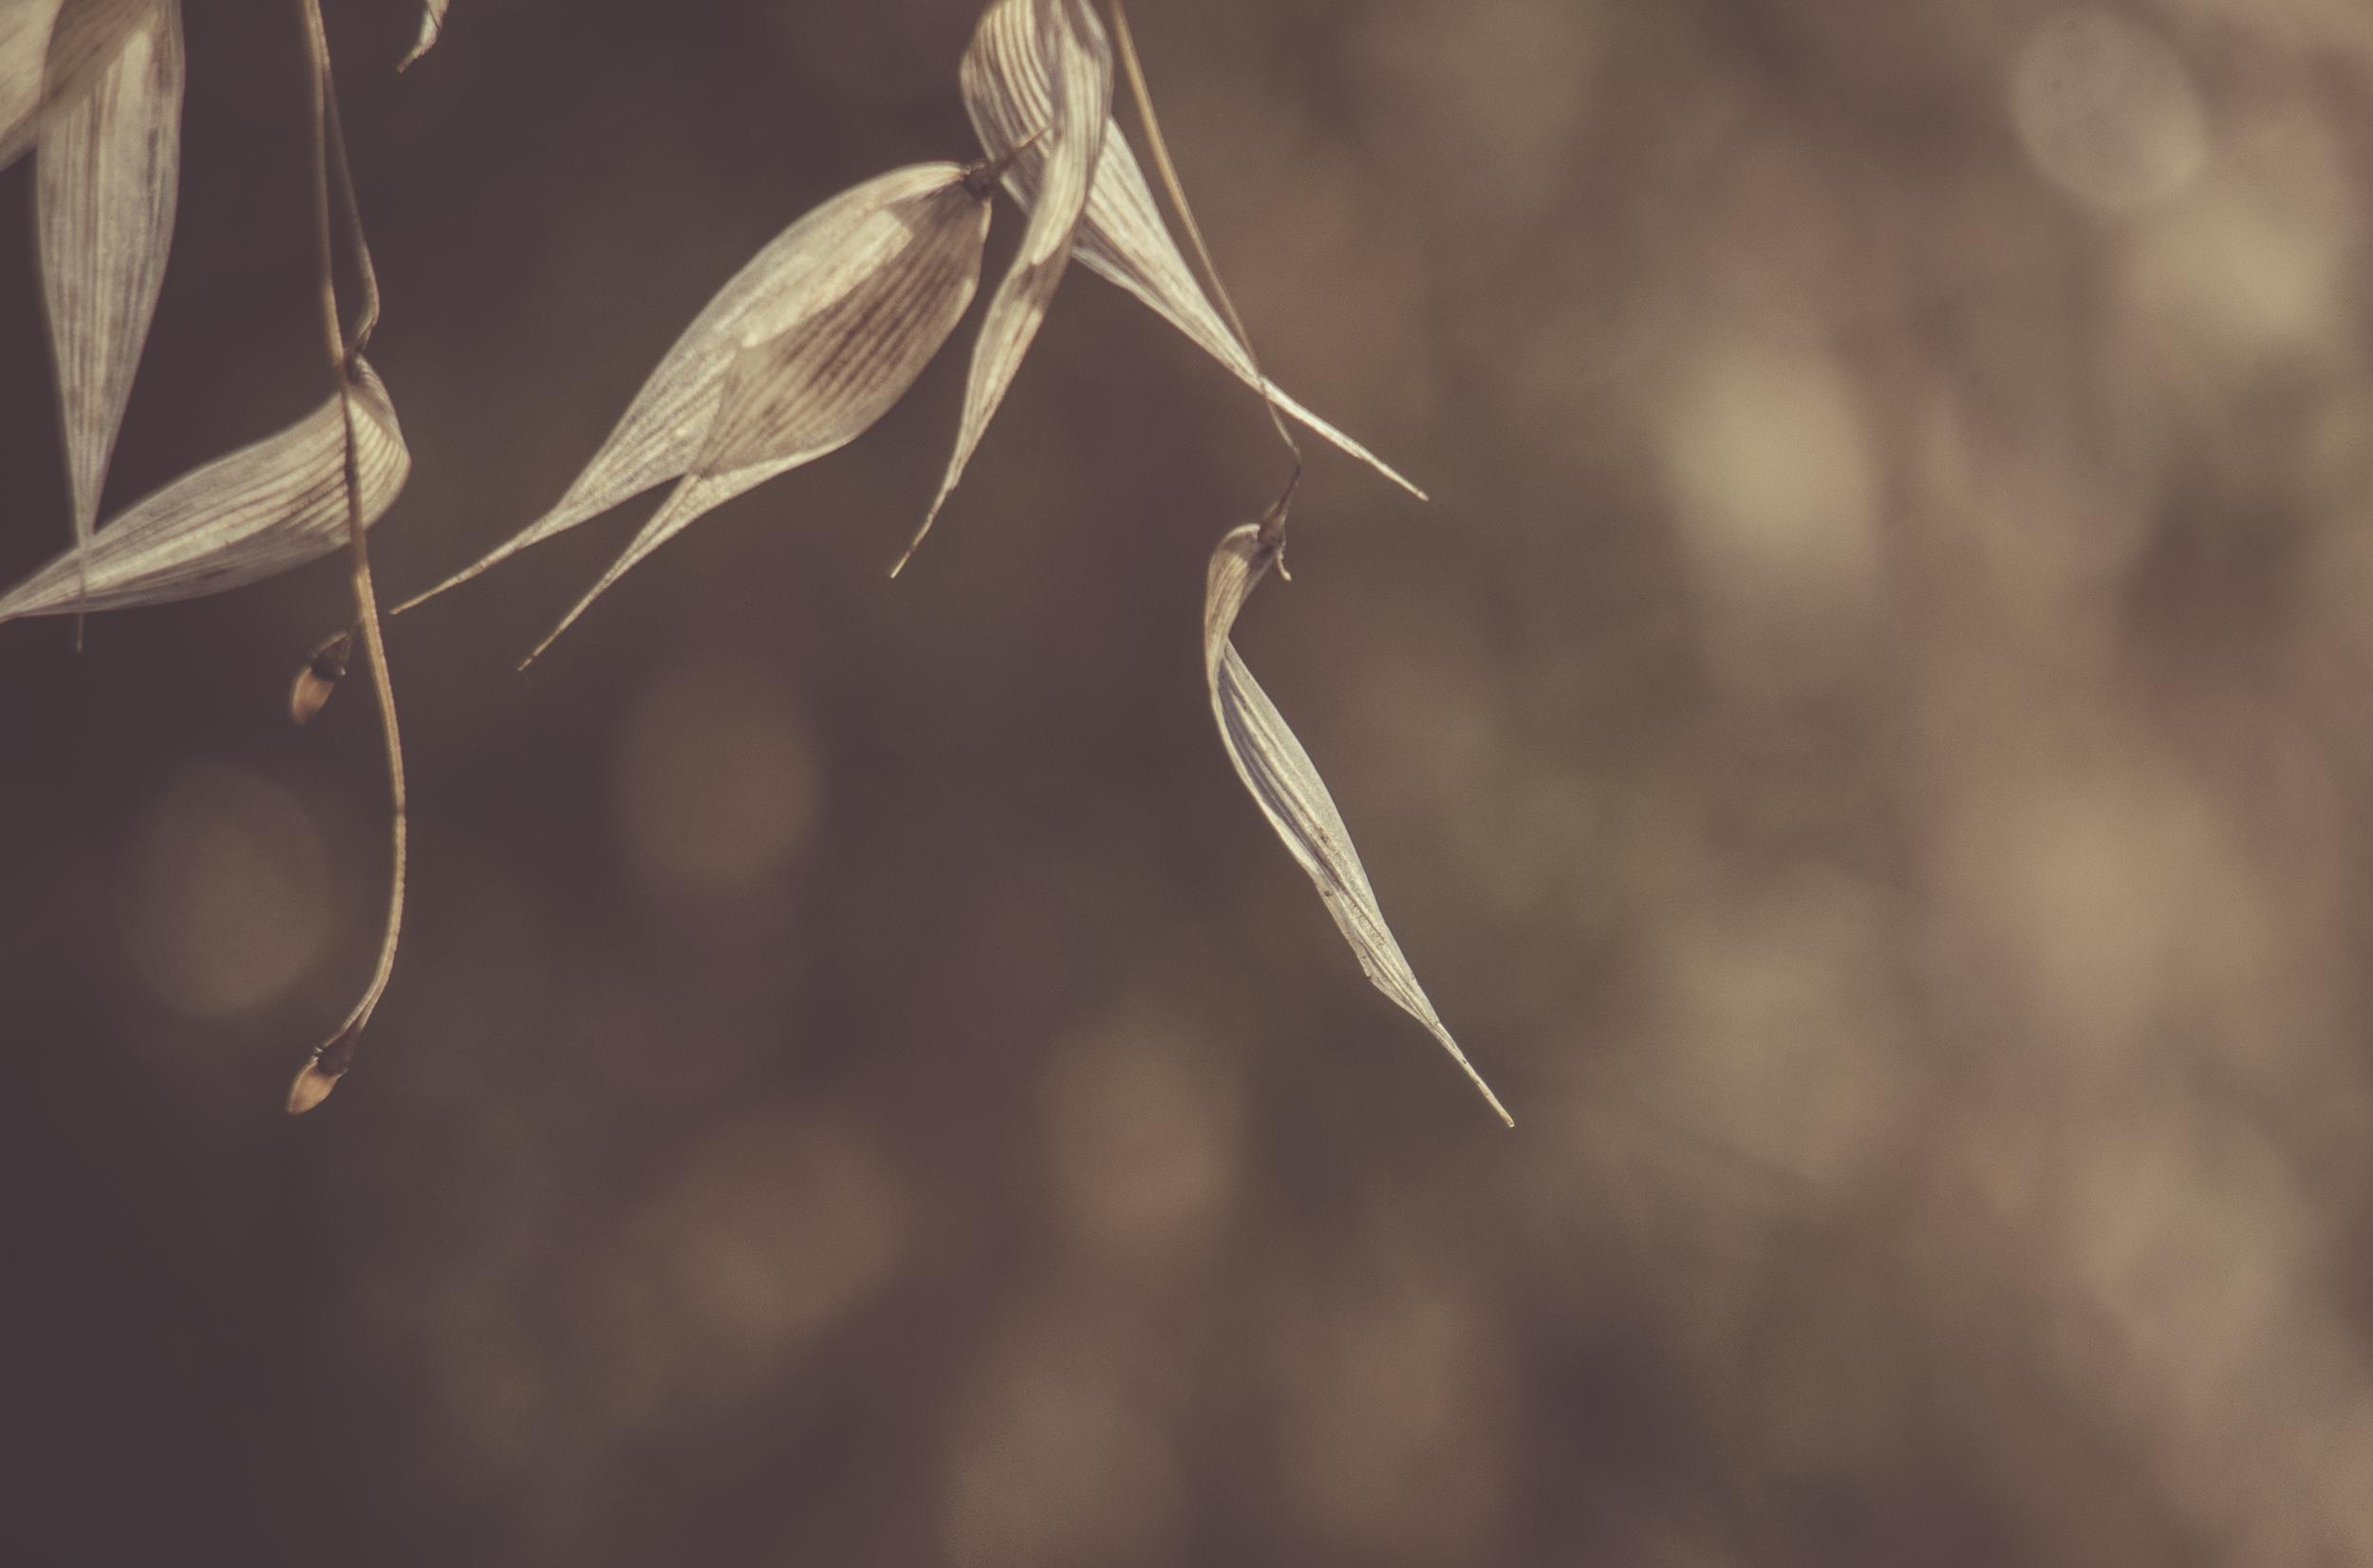
nature, branch, bird, wing, plant, photography, sunlight, leaf, flower, insect, macro, autumn, nikon, closeup, flora, fauna, twig, close up, d750, curuyann, havana, macro photography